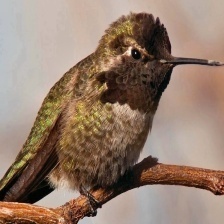
Species: ANNAS HUMMINGBIRD
Scientific name: CALYPTE ANNA
ImageNet parent category: hummingbird